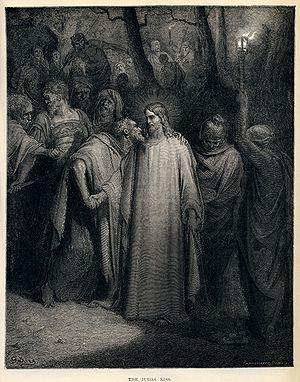
Paul Gustave Louis Christophe Doré dit Gustave Doré, né le 6 janvier 1832 à Strasbourg et mort le 23 janvier 1883 à Paris dans son hôtel de la rue Saint-Dominique, est un peintre, sculpteur, illustrateur et caricaturiste français.
L'expression baiser de Judas a pour origine le baiser de Judas à Jésus-Christ afin de désigner aux soldats l'homme à arrêter, signant sa trahison.